As-Samu

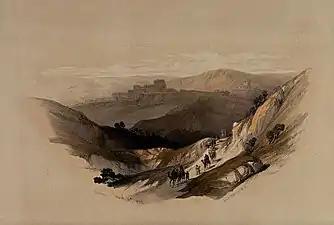
As-Samu in 1839, from "The Holy Land, Syria, Idumea, Arabia, Egypt, and Nubia".

As-Samu' was incorporated into the Ottoman Empire in 1517. In the 16th century, it was a minor village, predominantly a cave settlement that remained stable over various periods. Its inhabitants routinely made seasonal journeys into the Samirah region.